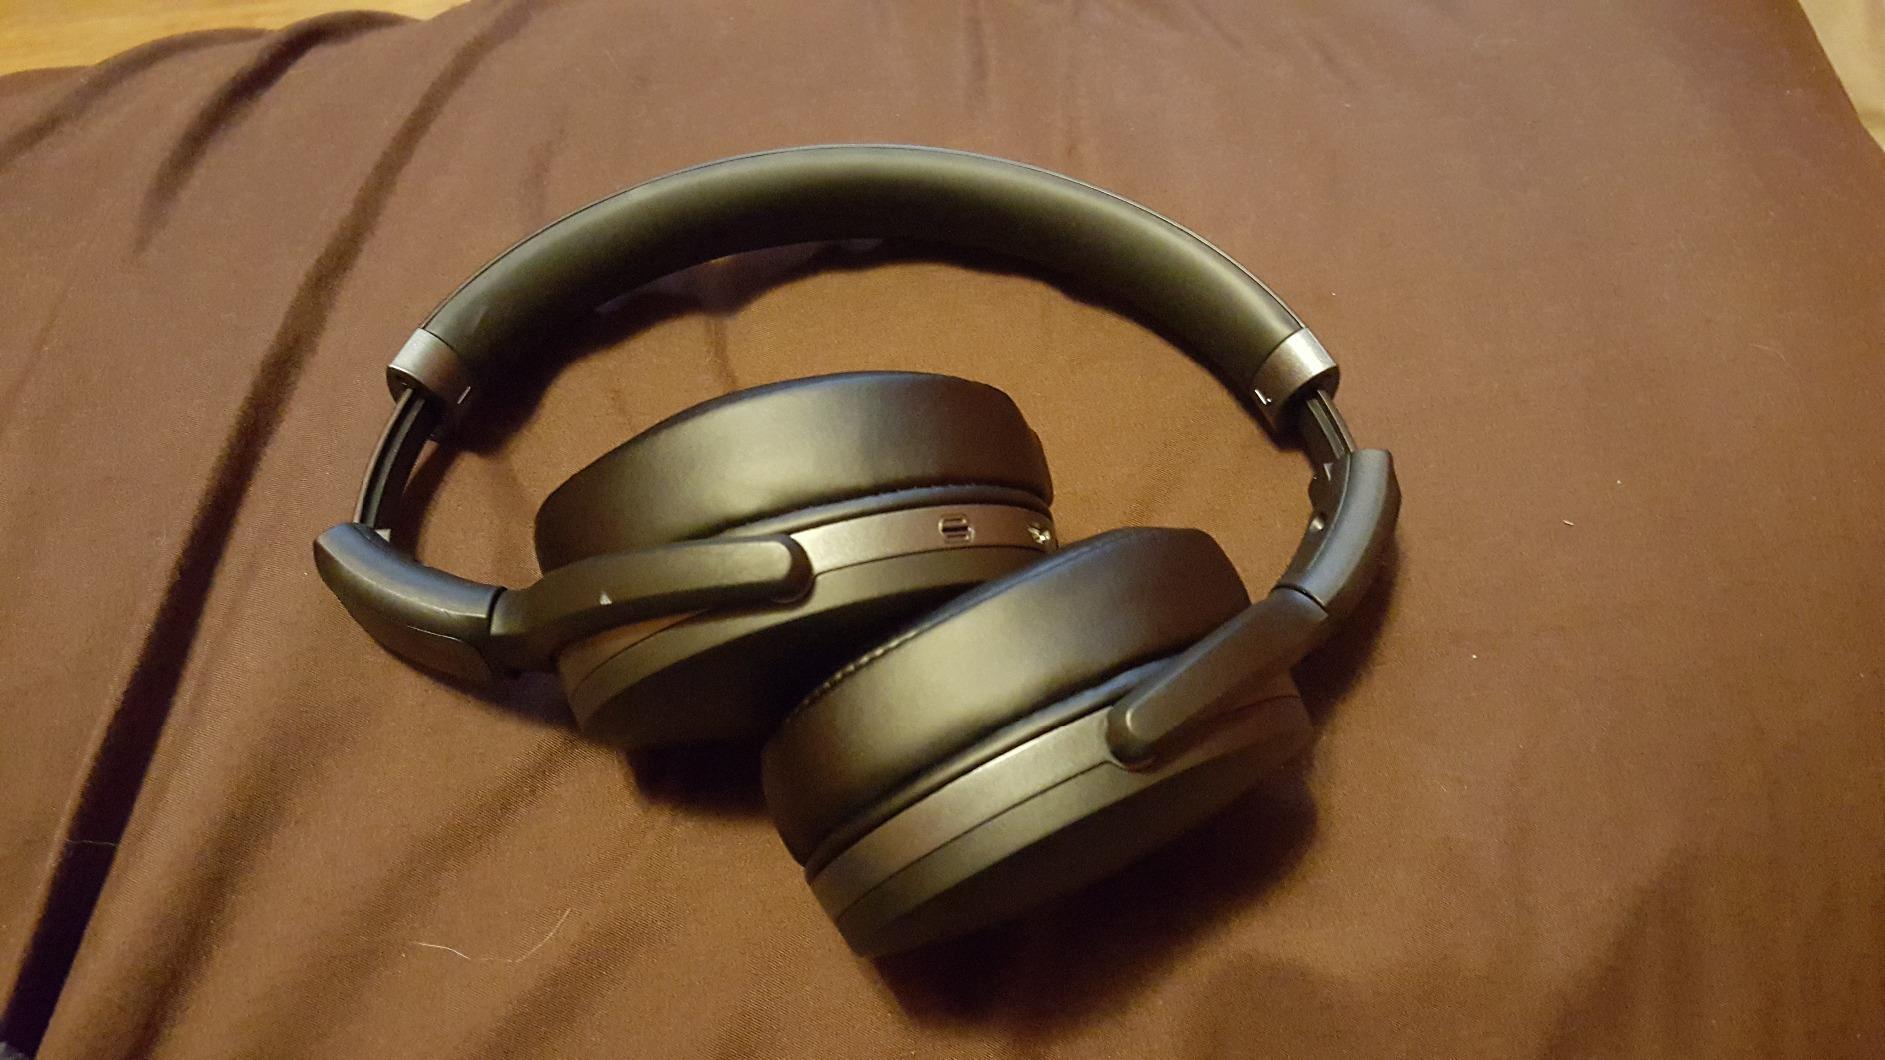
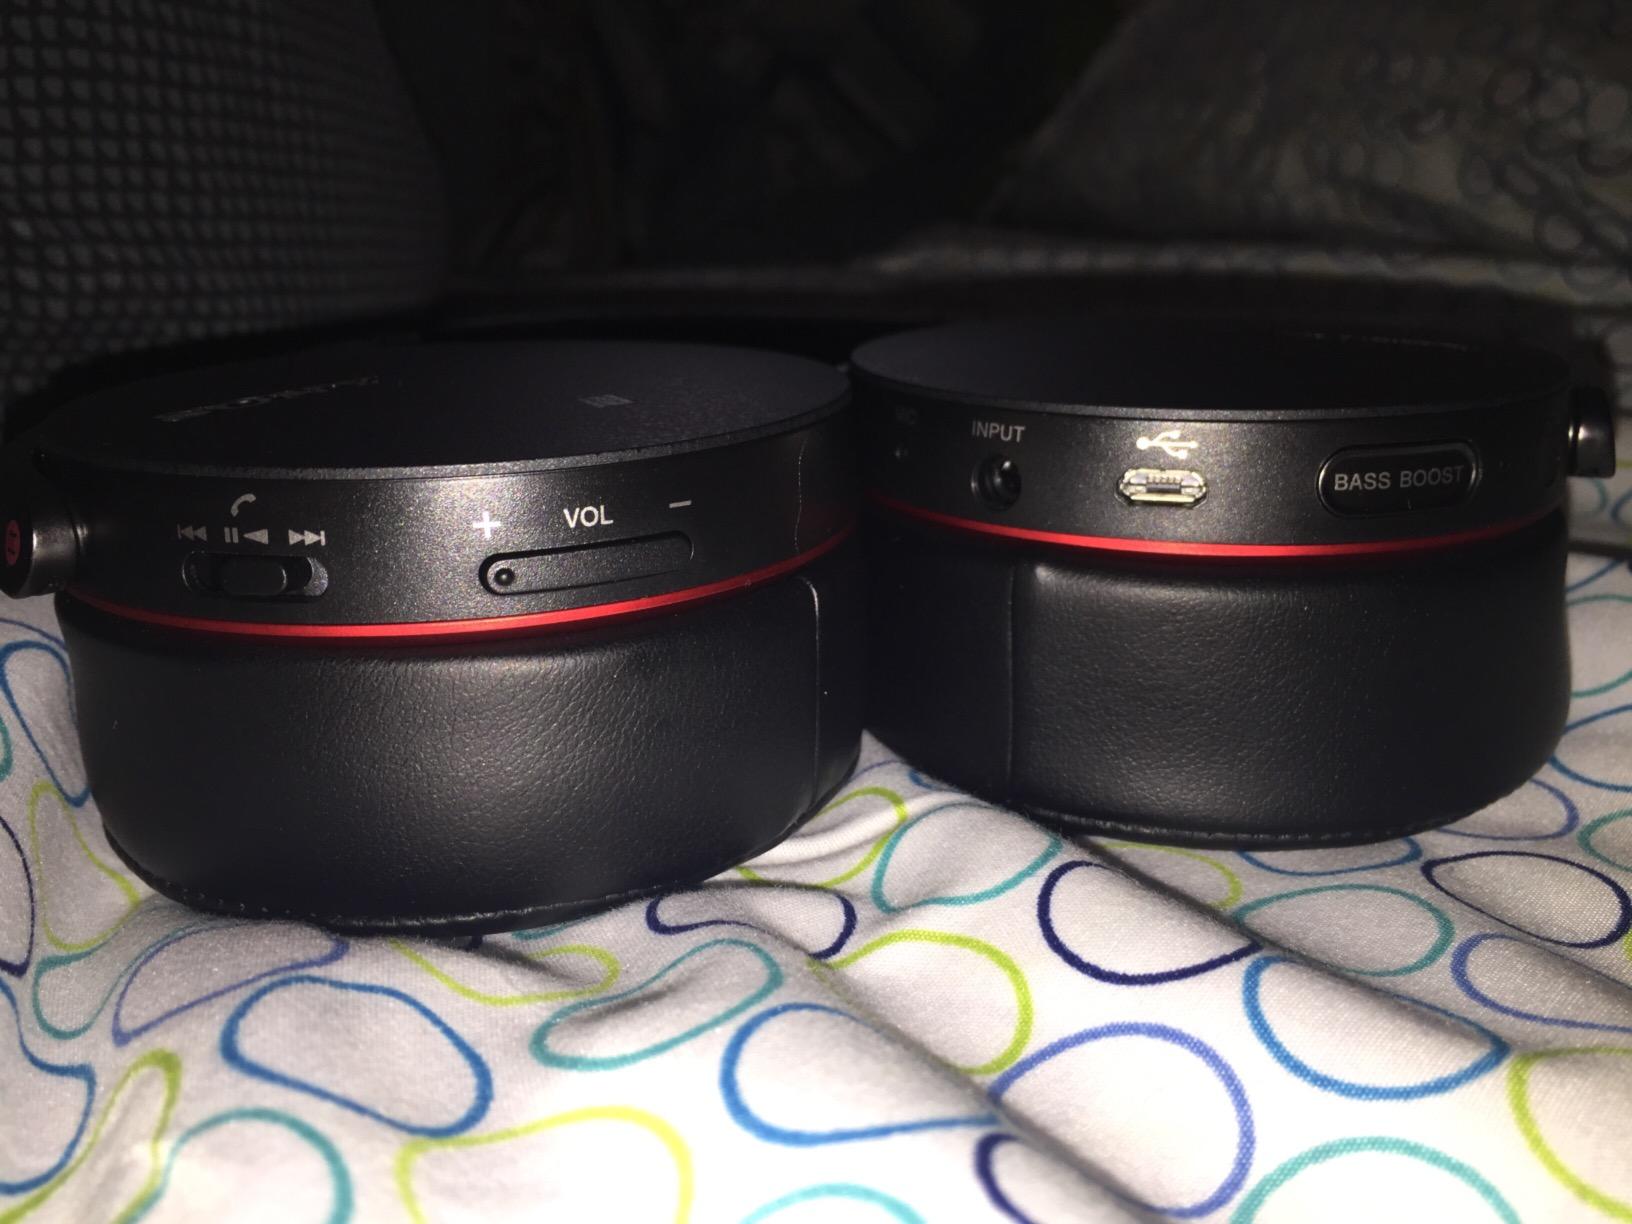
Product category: headphones
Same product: no